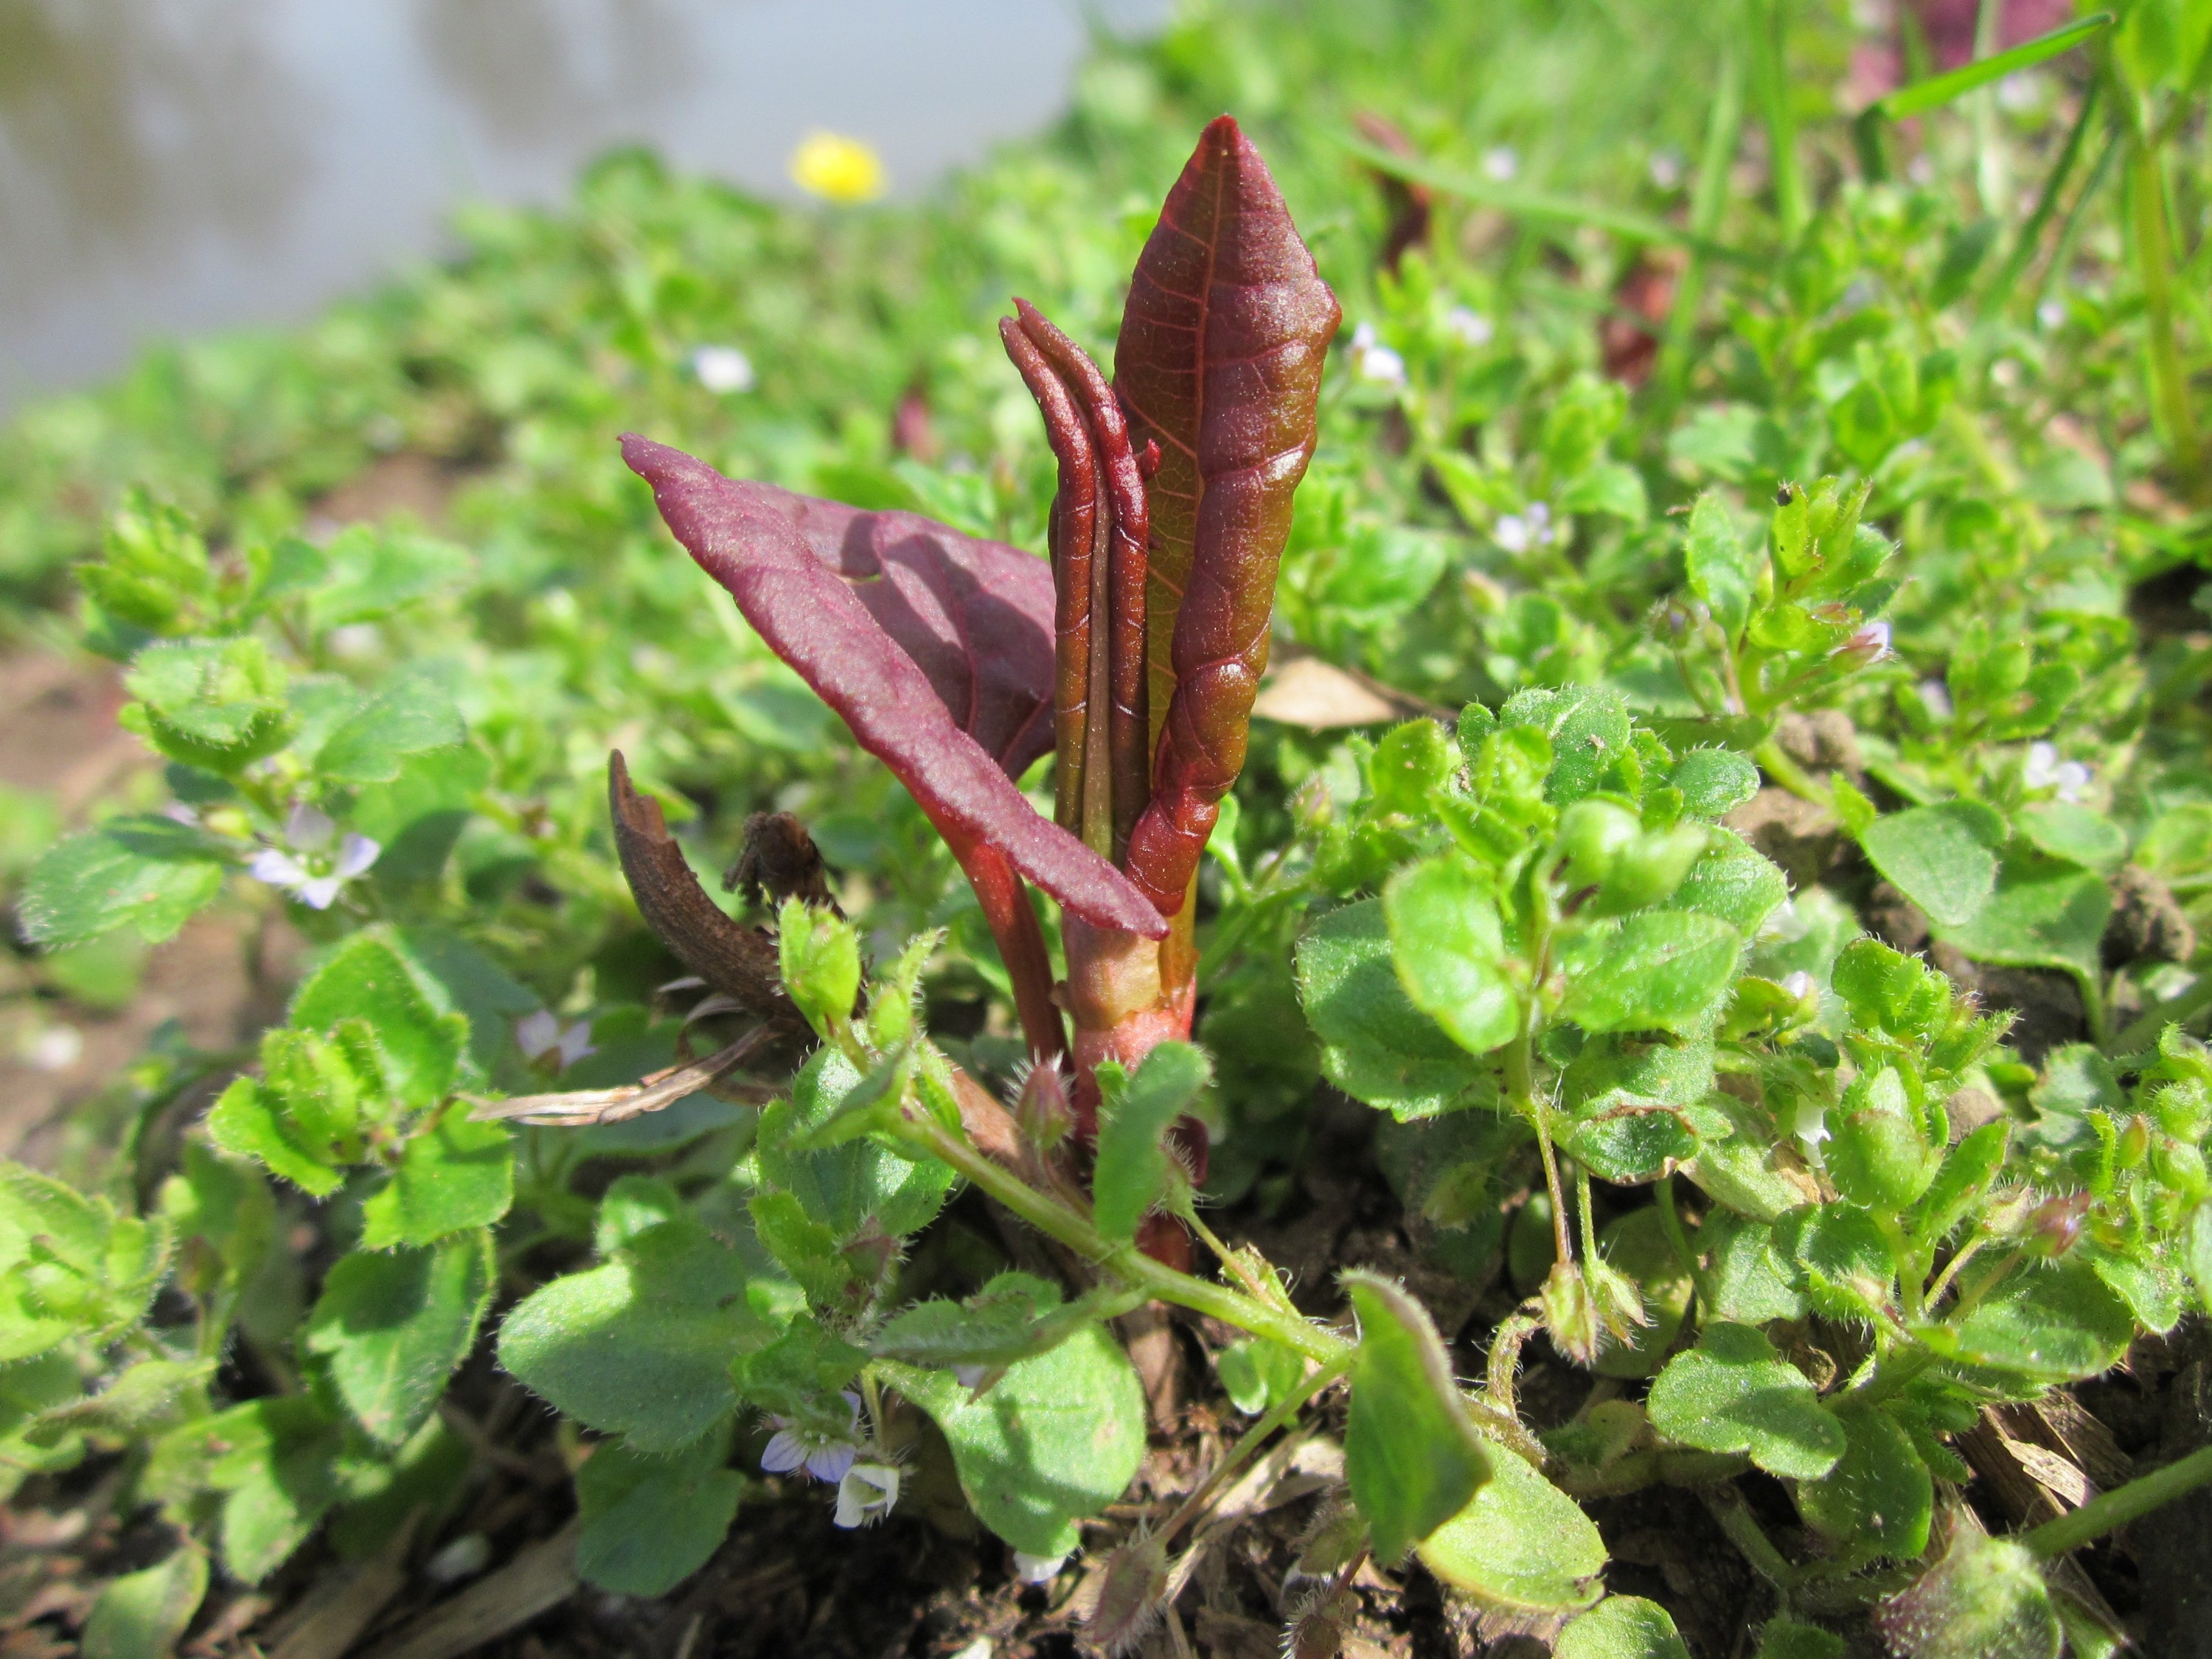
plant, leaf, flower, herb, produce, fresh, botany, flora, sprout, wildflower, weed, shrub, invasive, flowering plant, annual plant, land plant, fallopia